David Goodwillie

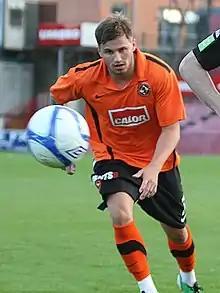
Goodwillie playing for Dundee United in 2011

He signed professional forms with United in March 2005. On 31 December 2005, Goodwillie made his competitive debut for United, appearing as a late substitute in the defeat to Rangers at Ibrox. On 4 March 2006, in his fifth appearance for United, Goodwillie came off the bench to score a late goal for United against Hibernian at Easter Road. Goodwillie made ten substitute appearances for the United first team during the 2005–06 season, with the majority coming in the final few minutes of each match.